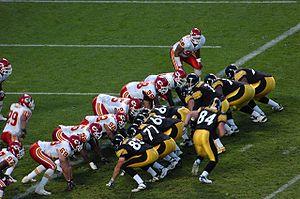
La Goal Line, ligne de but, ou ligne des buts, est un terme du football américain et du football canadien qui désigne sur un terrain la ligne séparant la zone de jeu de la end zone.